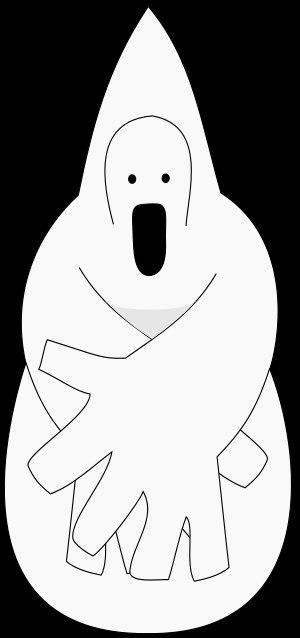
Deidara est un personnage du manga et des séries animés Naruto créé par Masashi Kishimoto. Déserteur du village d’Iwa, il a rejoint Akatsuki où il fait équipe avec Sasori, puis après la mort de ce dernier, avec Tobi.